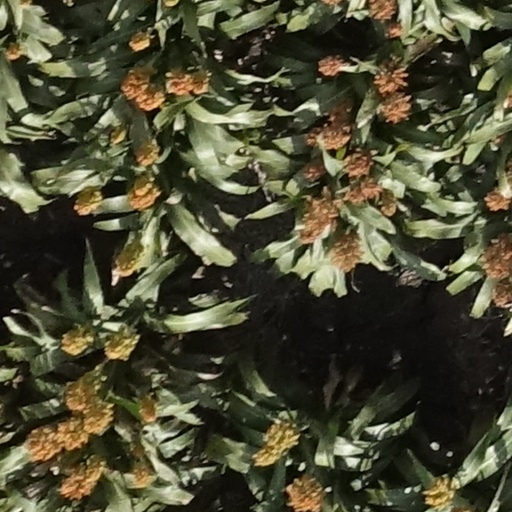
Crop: sorghum